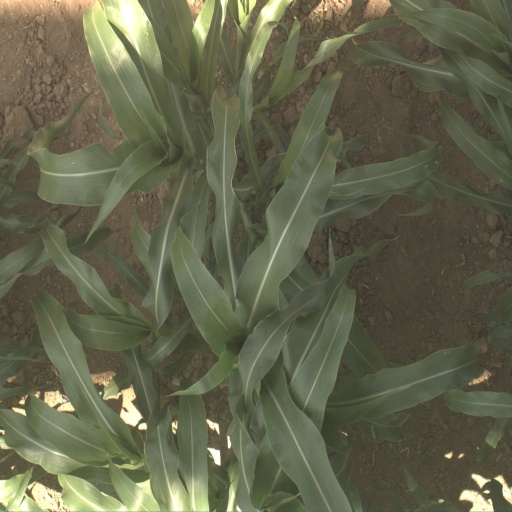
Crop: sorghum